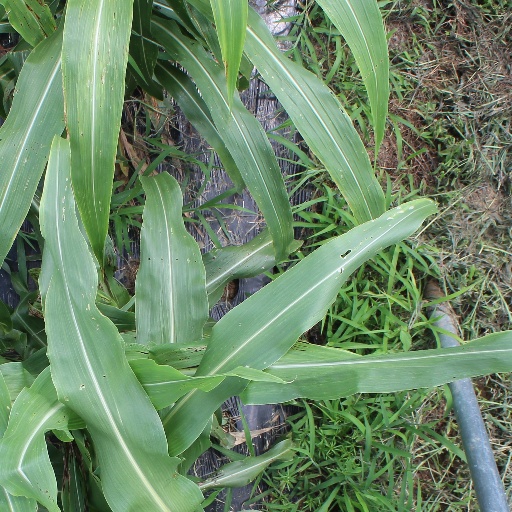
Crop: sorghum